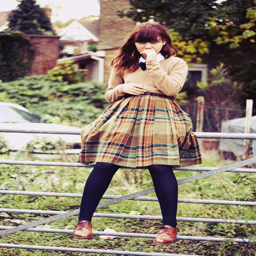
dresses on a clothesline : where i 've been lately is no concern of yours